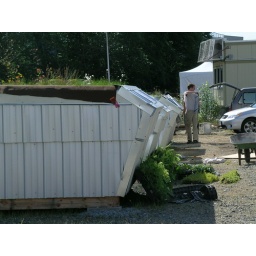
experiments in roof top plants at the green roof facility